Anna Mercury

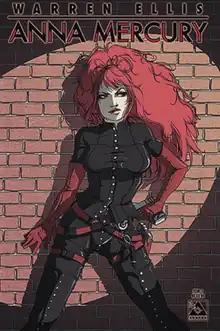
The cover to "Anna Mercury" #1, art by Facundo Percio.

Anna Mercury is an American creator-owned comic book series created by writer Warren Ellis and artist Facundo Percio. Two five-issue series featuring the character have been published by Avatar Press.